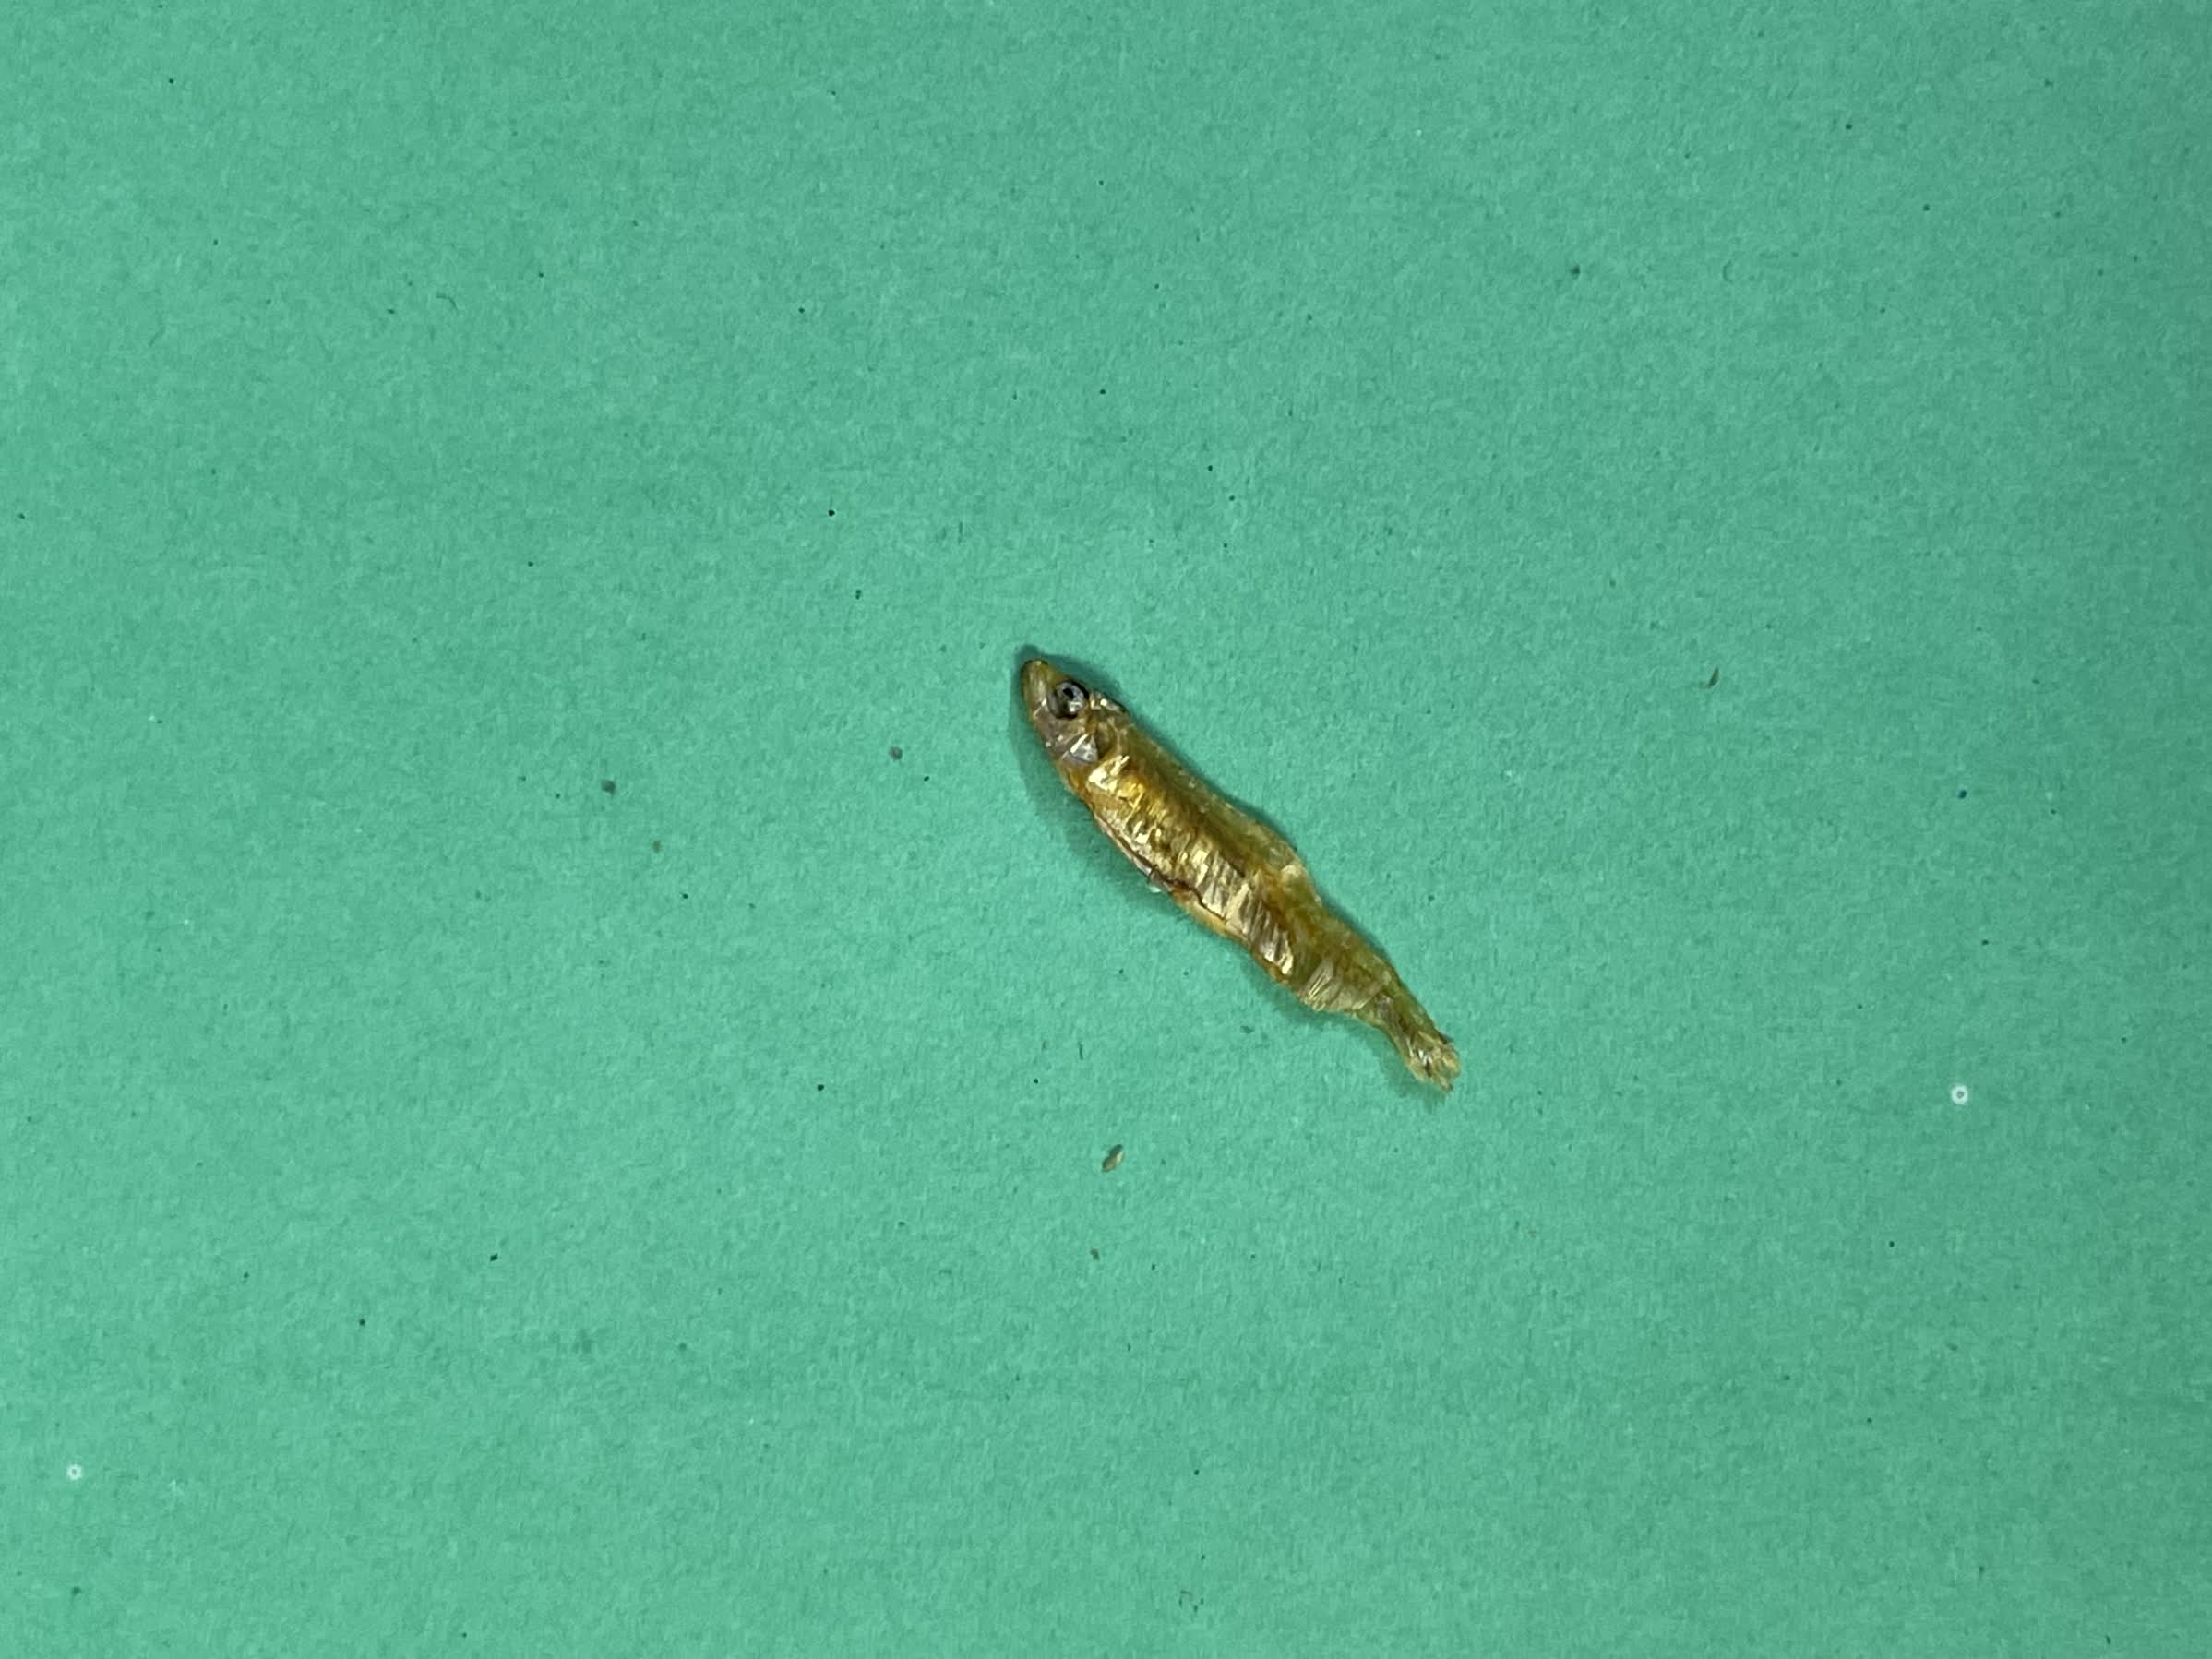
Species: kachki